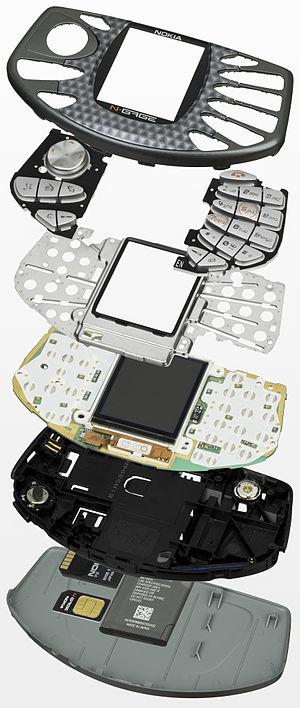
La N-Gage est une console de jeux vidéo portable et un téléphone portable produit par la société Nokia, annoncée le 4 novembre 2002 et lancée le 7 octobre 2003 dont la fonctionnalité principale est le jeu vidéo. Elle intègre, entre autres, un lecteur MP3, une radio et peut, grâce à divers logiciels gratuits et/ou payants disponibles sur Internet, être utilisée comme navigateur web, GPS, etc. N-Gage est également le nom de la plate-forme de distribution des jeux mobiles de Nokia, disponible sur les téléphones portables haut de gamme de la marque.